Gmina Wilczęta

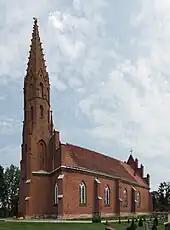
Church of the Resurrection of Christ in Słobity

Gmina Wilczęta contains the villages and settlements of Bardyny, Bronki, Chmielówka, Dębień, Dębiny, Gładysze, Górski Las, Góry, Jankówko, Karpówek, Karwiny, Księżno, Ławki, Lipowa, Nowica, Słobity, Słobity-Stacja Kolejowa, Sopoty, Sośnica, Spędy, Stare Siedlisko, Tatarki and Wilczęta.